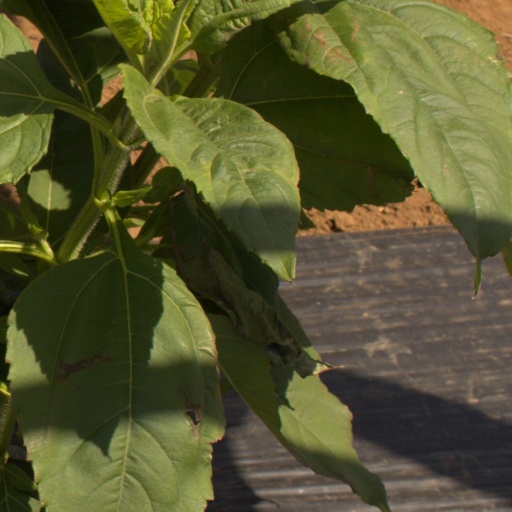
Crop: Jerusalem artichoke